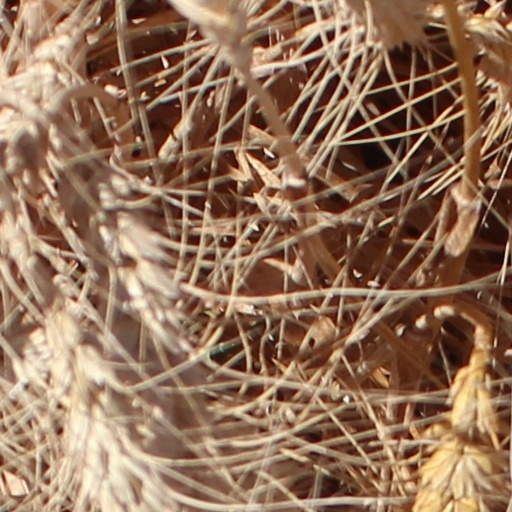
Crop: wheat